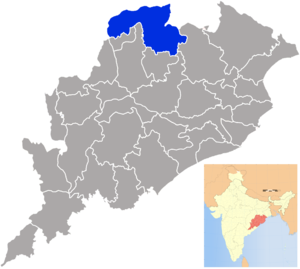
Le district de Sundergarh ou district de Sundargarh est un district de l'état de l'Odisha en Inde.